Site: brandenburg
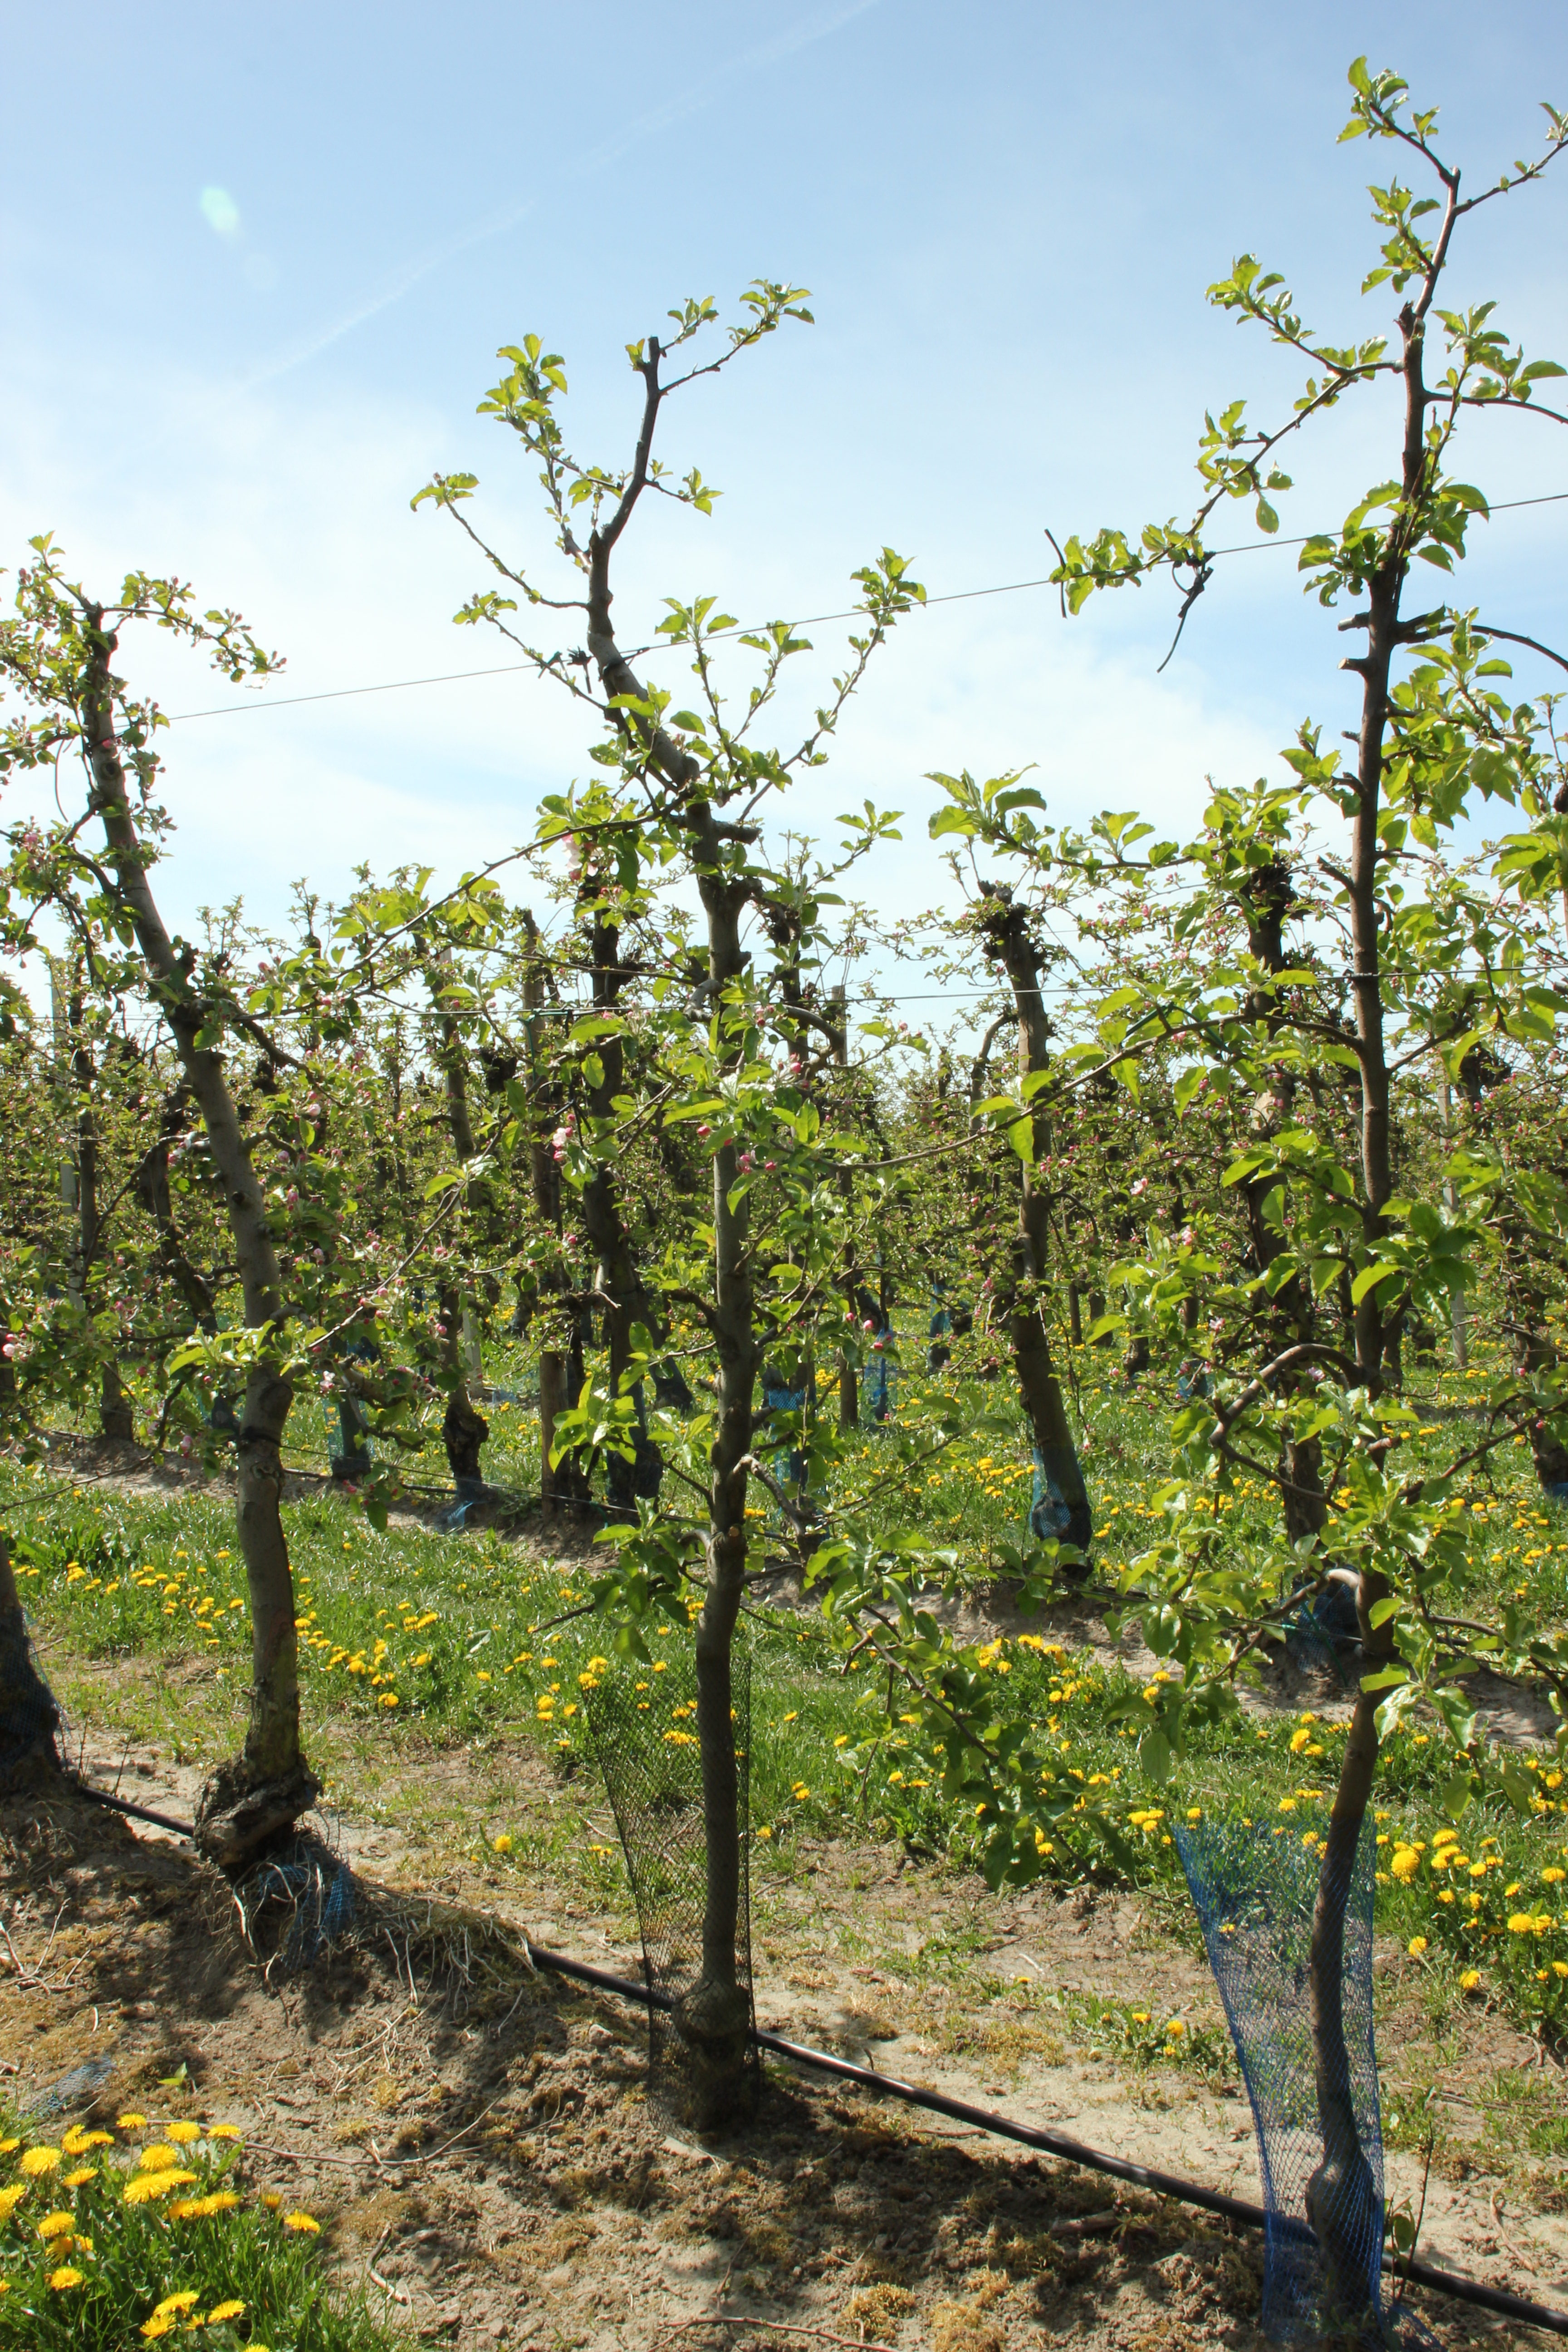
Growth stage (BBCH 57): Inflorescence emergence